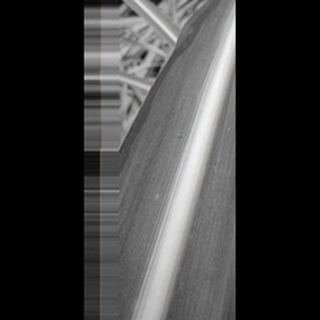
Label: healthy_sugarcane